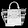
Label: Bag